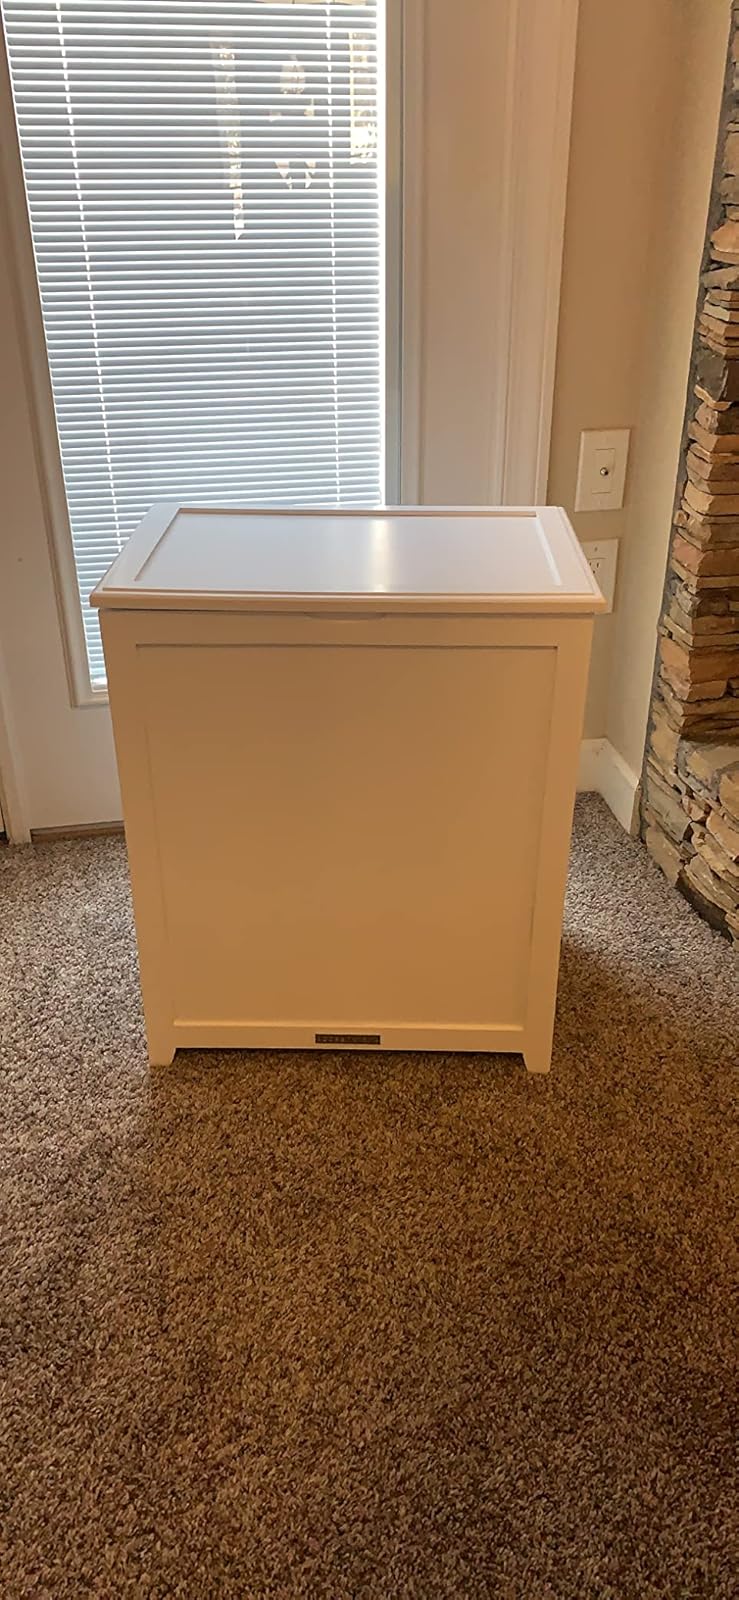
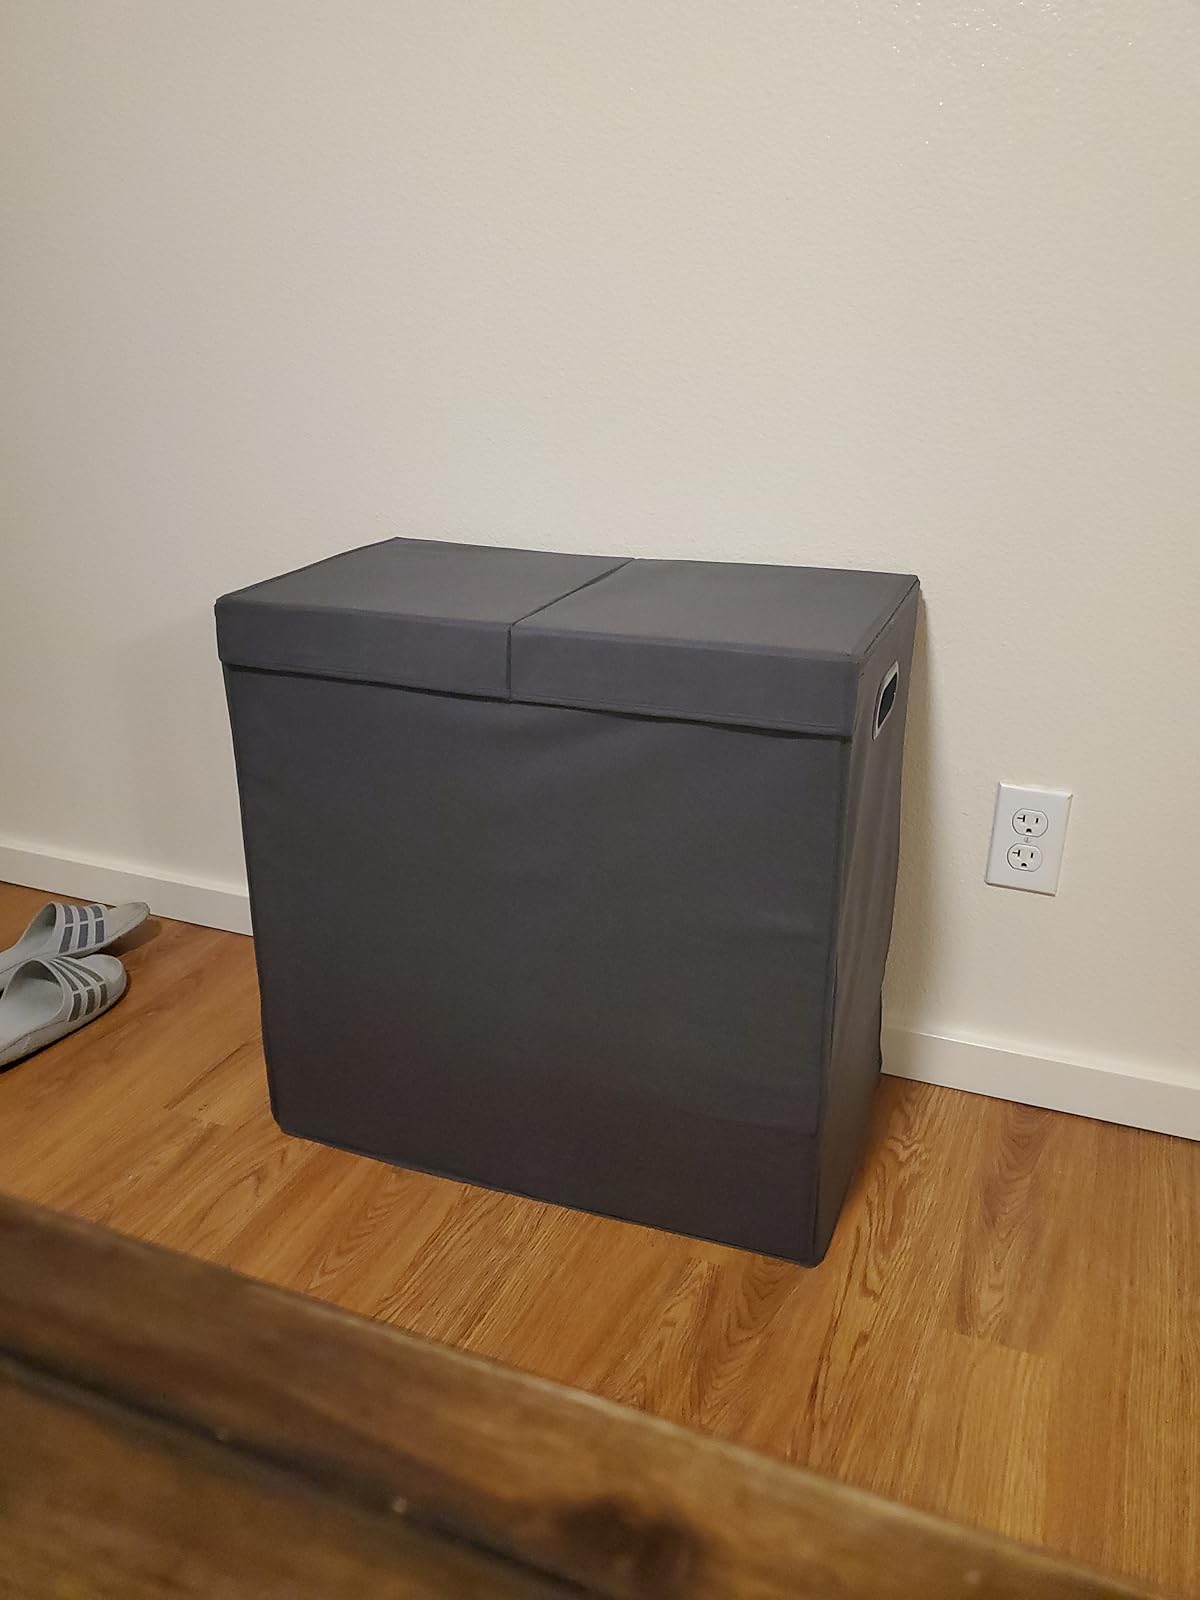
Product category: items_hamper
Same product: no